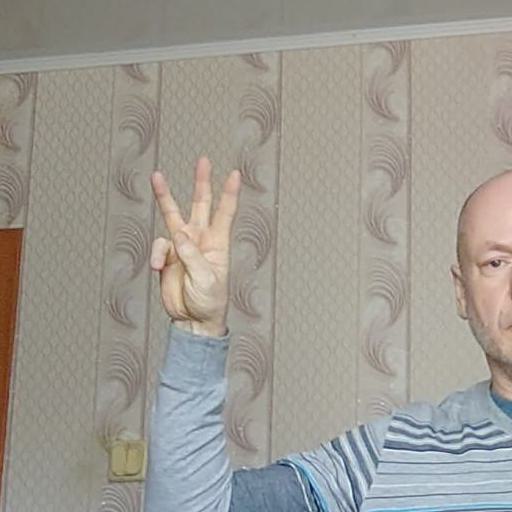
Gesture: three